Solon Stylien J. Vlasto

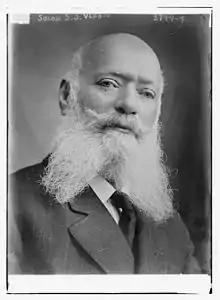
Solon Stylien J. Vlasto circa 1915

Solon Stylien J. Vlasto (September 1852 in Greece – 1927) was the editor of a Greek paper in New York City, THR1`"Atlantis".